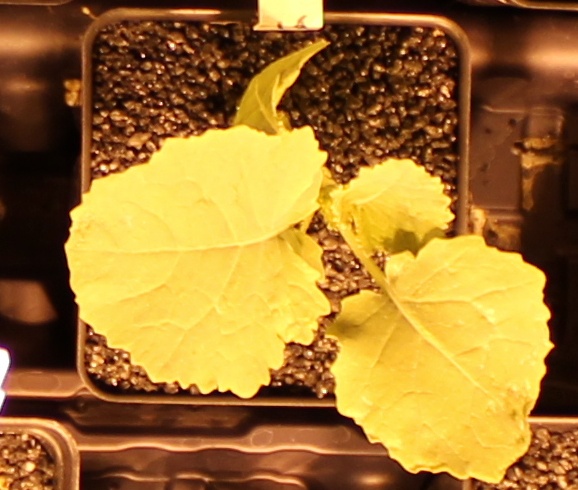
Label: Canola